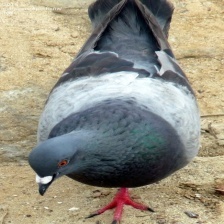
Species: ROCK DOVE
Scientific name: COLUMBA LIVIA